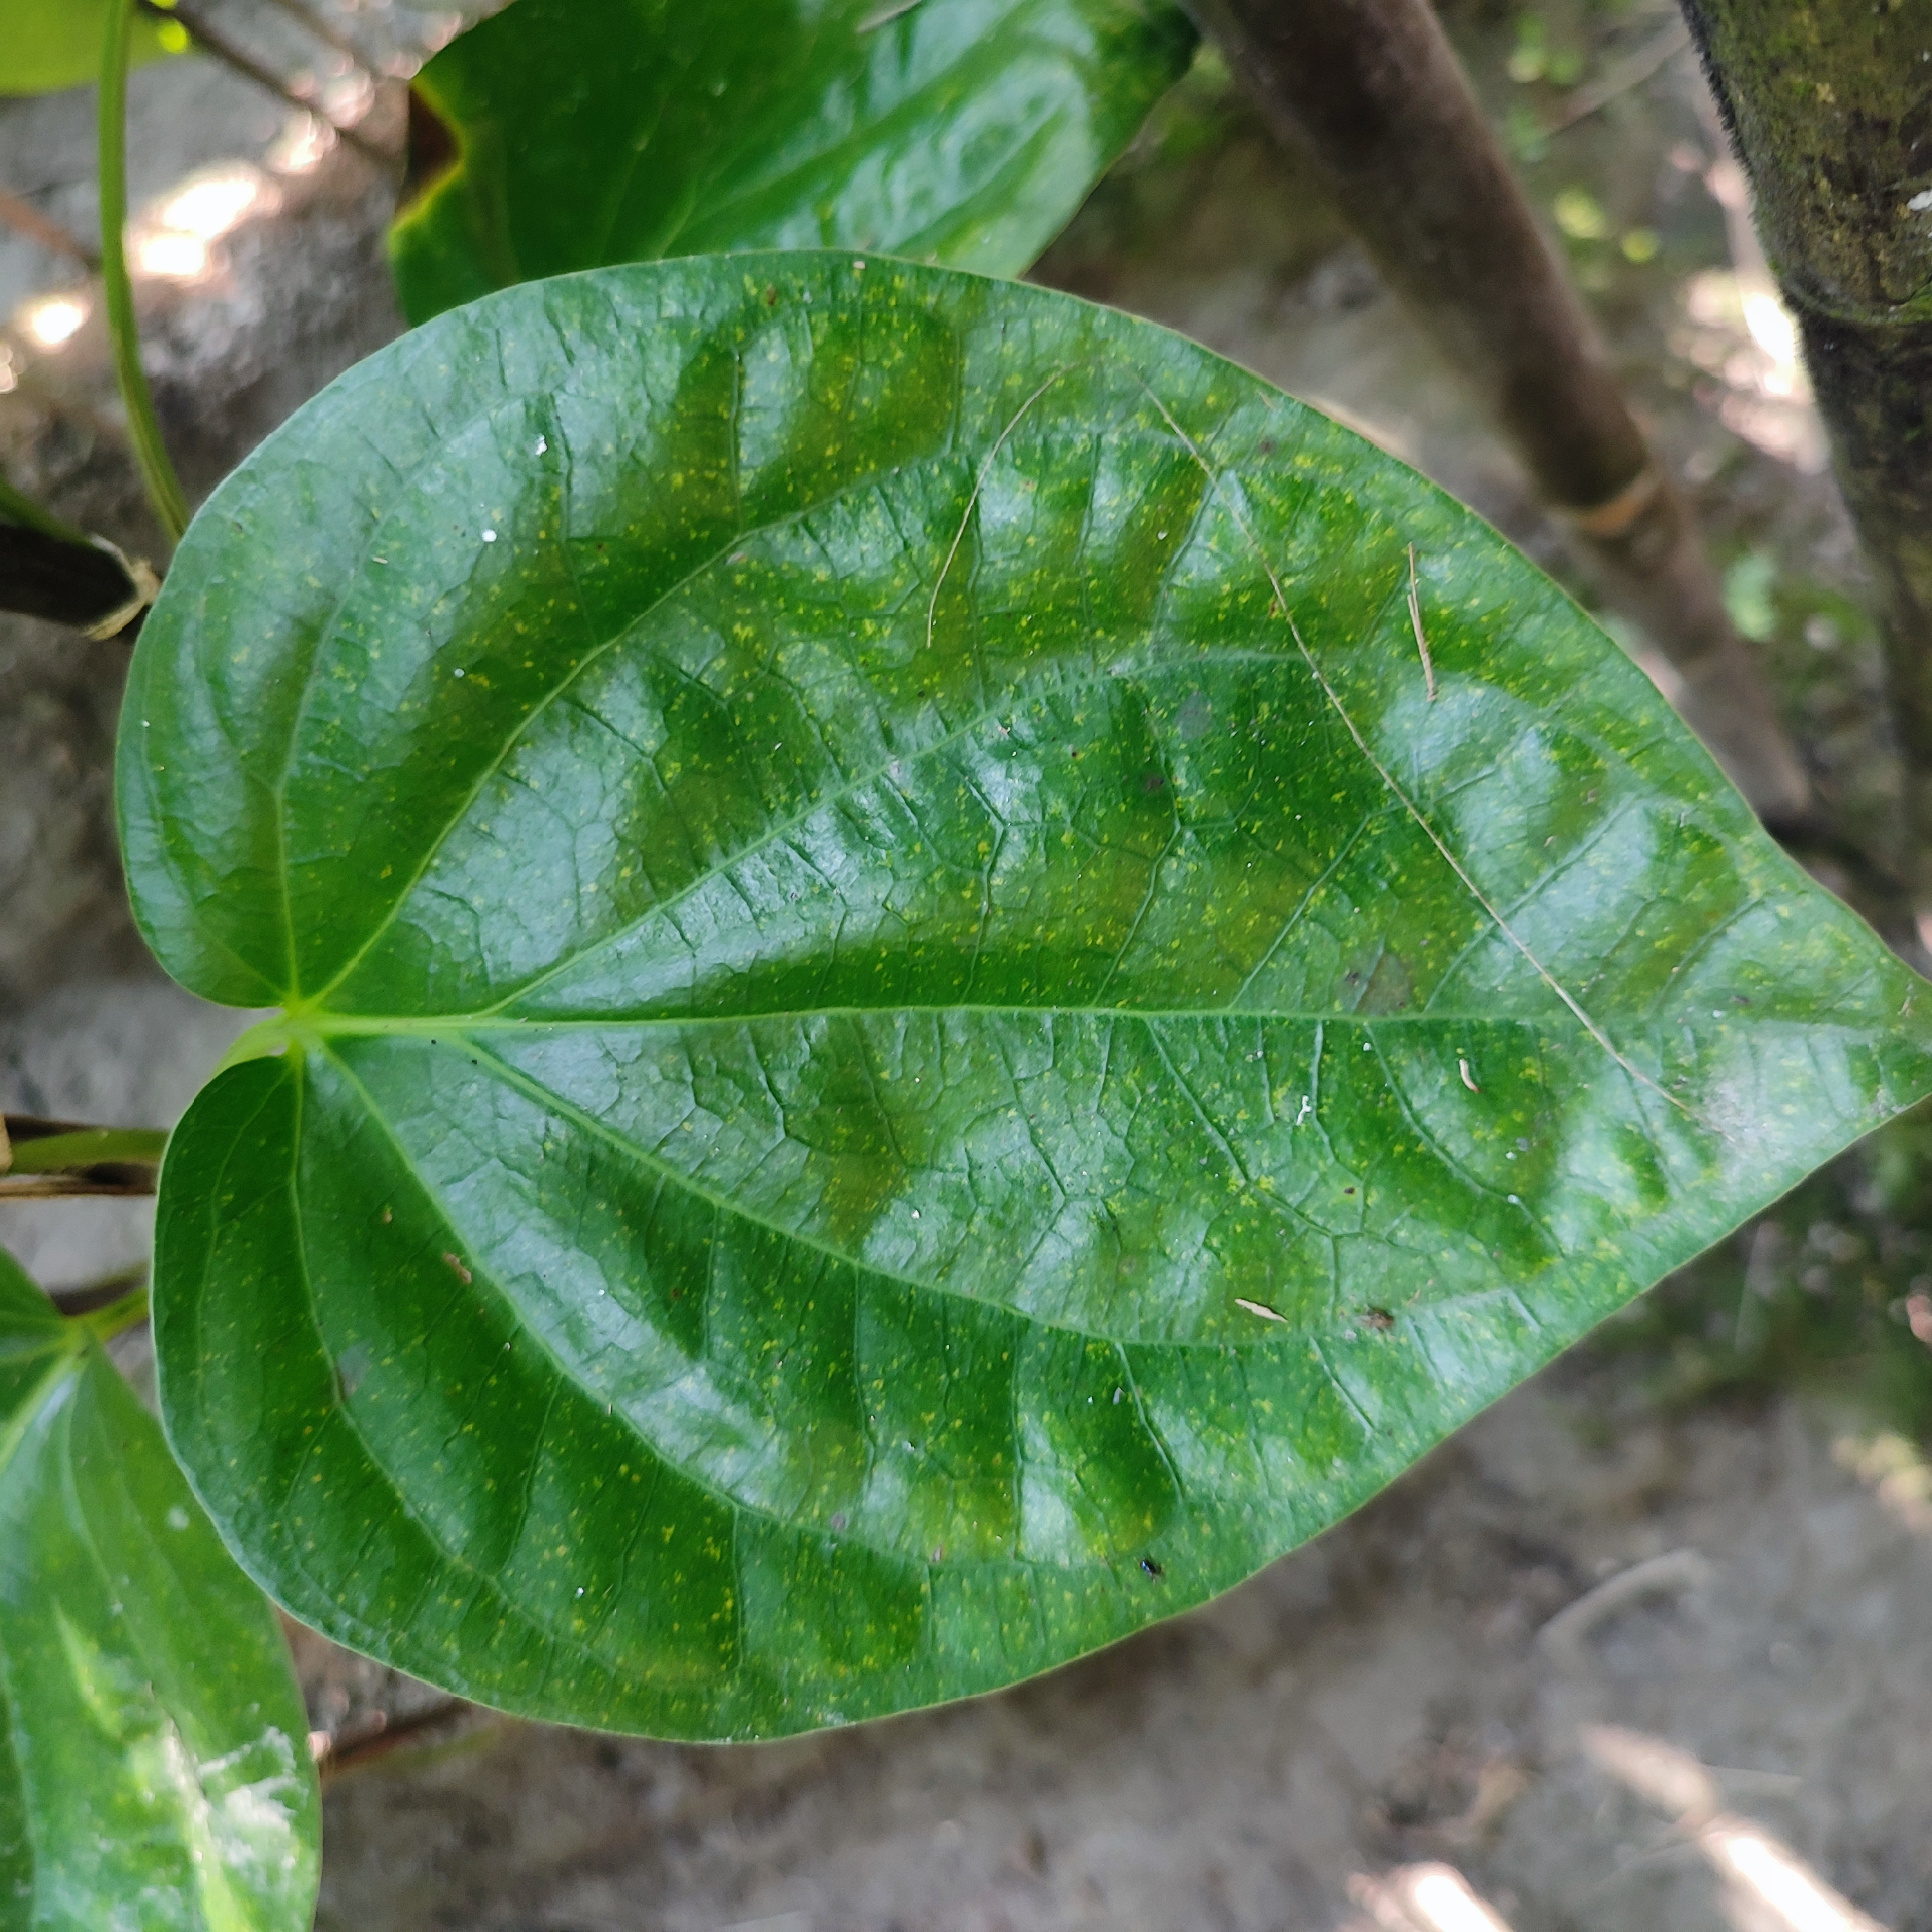
Label: Healthy_Leaf